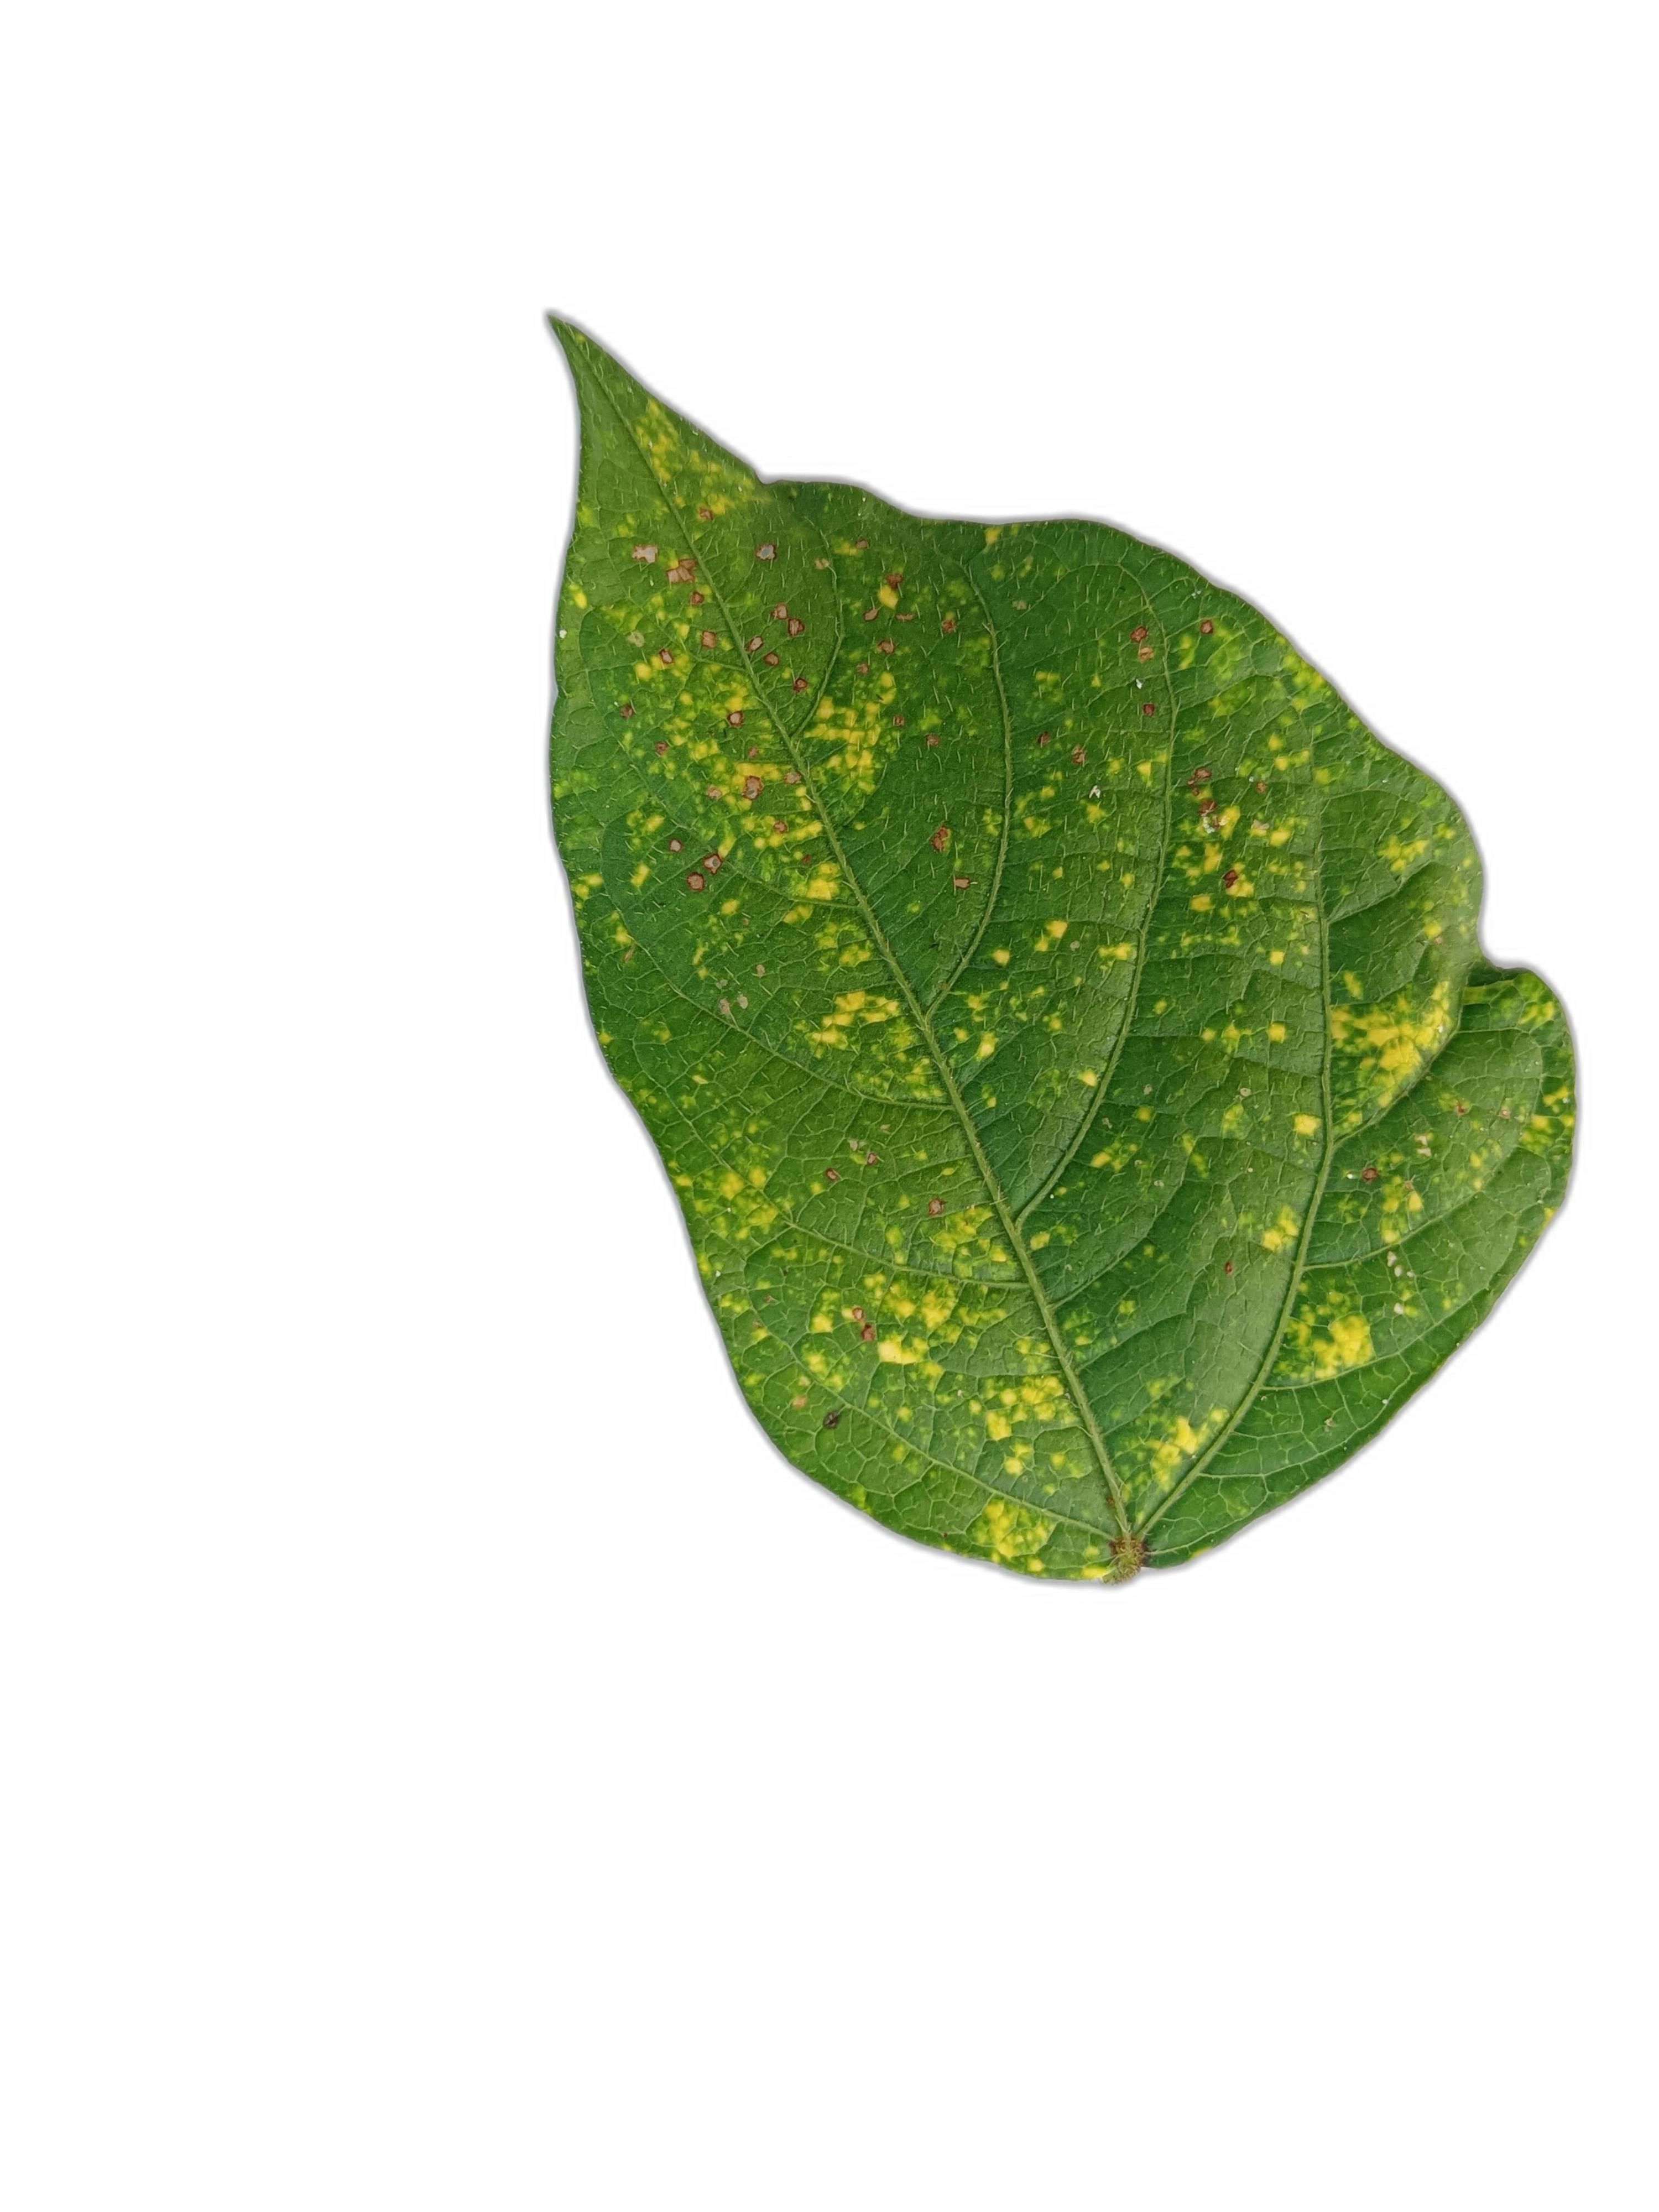
Label: Yellow Mosaic